Cleopatra (crater)

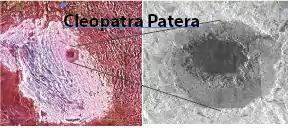
Zoomed in view extrapolated from "Magellan" spacecraft imagery of Cleopatra patera, eastern flank of Maxwell Montes on Ishtar Terra, Venus, Feb 5, 1994.

"Cleopatra" is a nearly circular double ring crater on Venus, 2–3 km deep and 105 km in diameter. A patera is geologic feature defined as a crater formed by impact or volcanic origin. Cleopatra patera is unusual in that its origin was debated for twelve years. A volcanic origin initially was supported due to non-impact geologic aspects, such as having a low rim, a surrounding plains-forming unit, and a non-concentric nature of its inner basin, as well as its proximity to Maxwell Montes. However, as more recent missions to Venus improved in the clarity of topographic imagery from Arecibo radio telescope and Venera 15/16 spacecraft, the structures seen in the crater has cleared the scientific controversy and has been since identified as an impact crater.